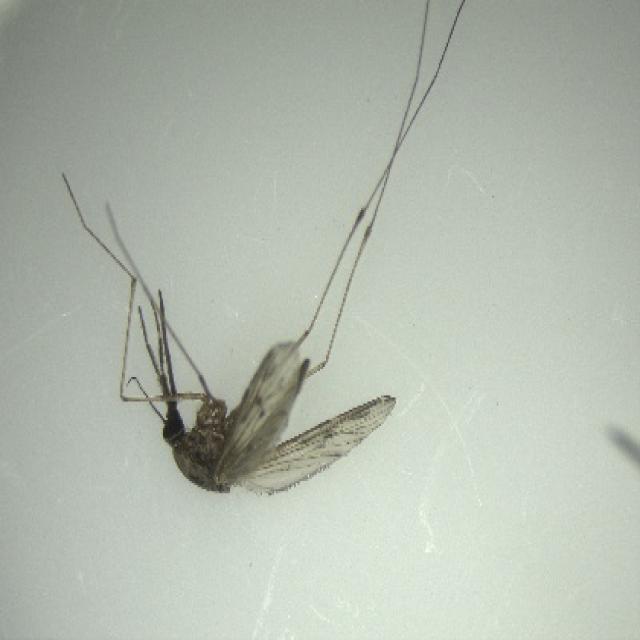
Species: anopheles_sinensis